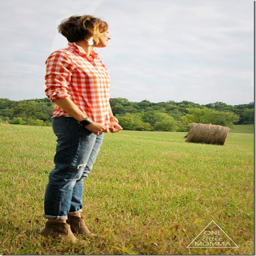
pair red plaid , boyfriend jeans and ankle boots for a modern look .